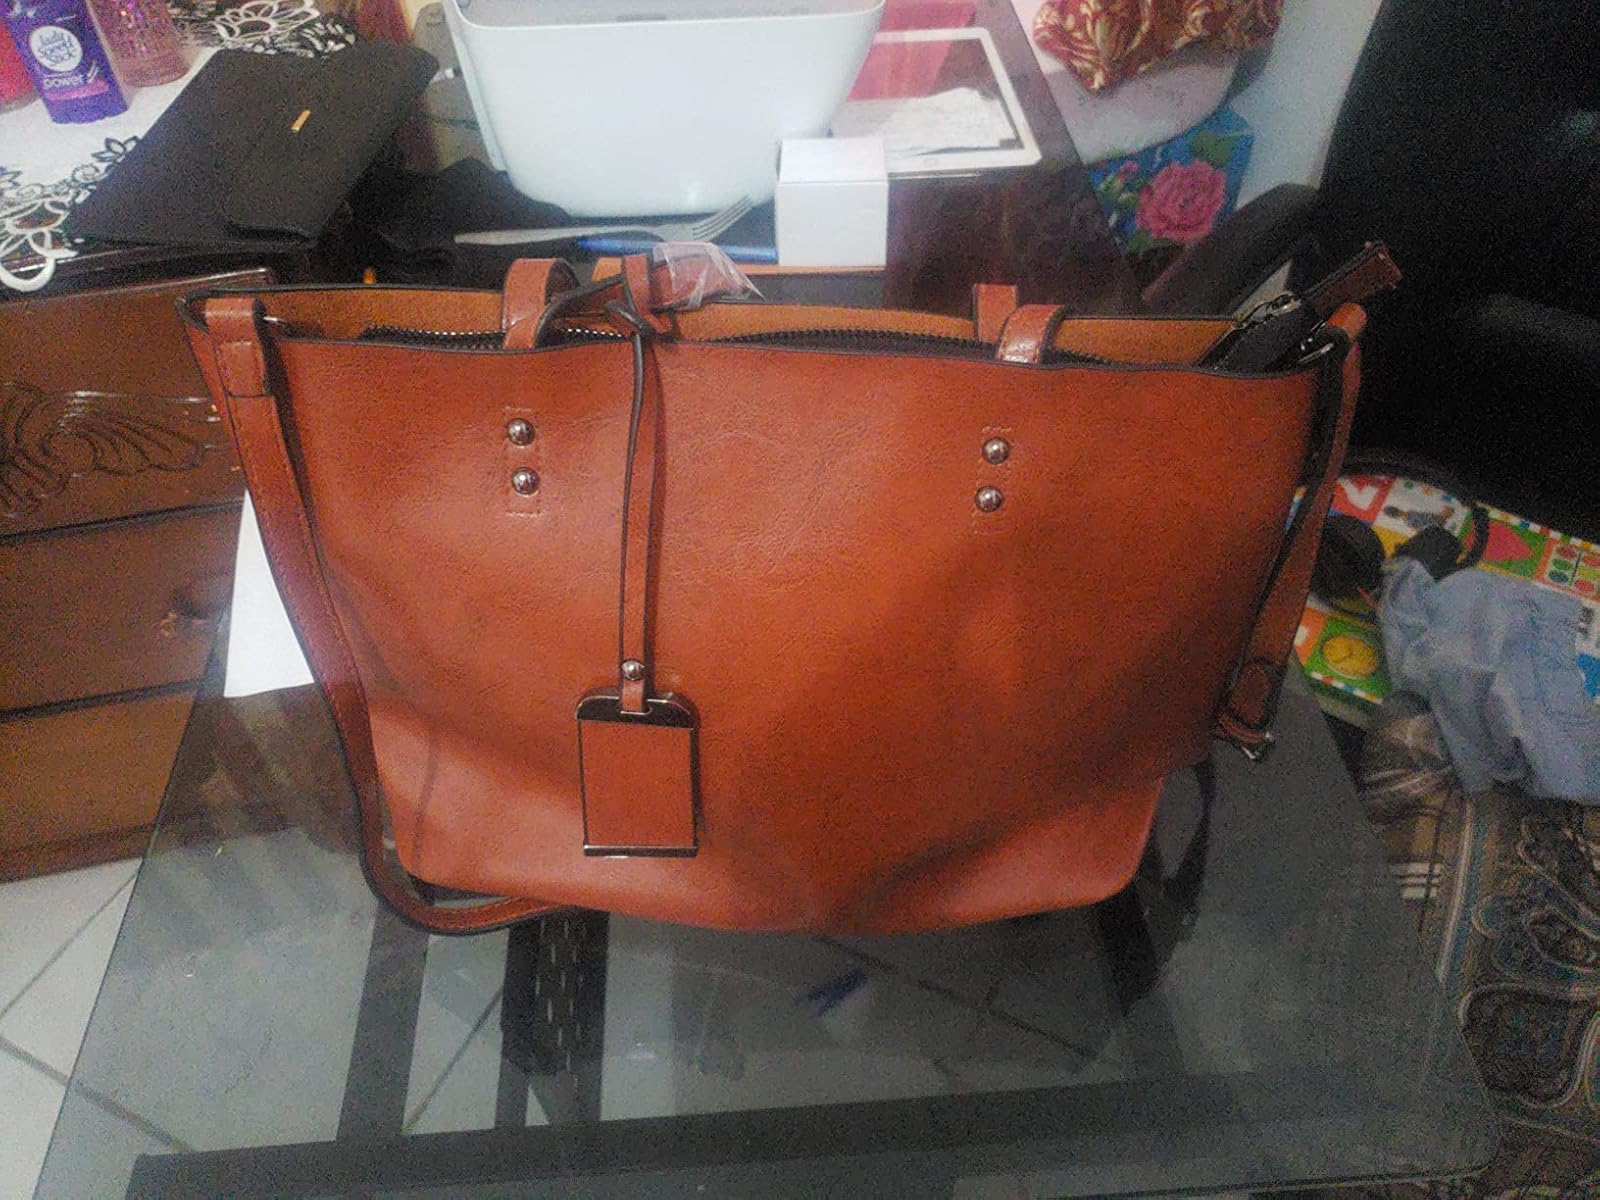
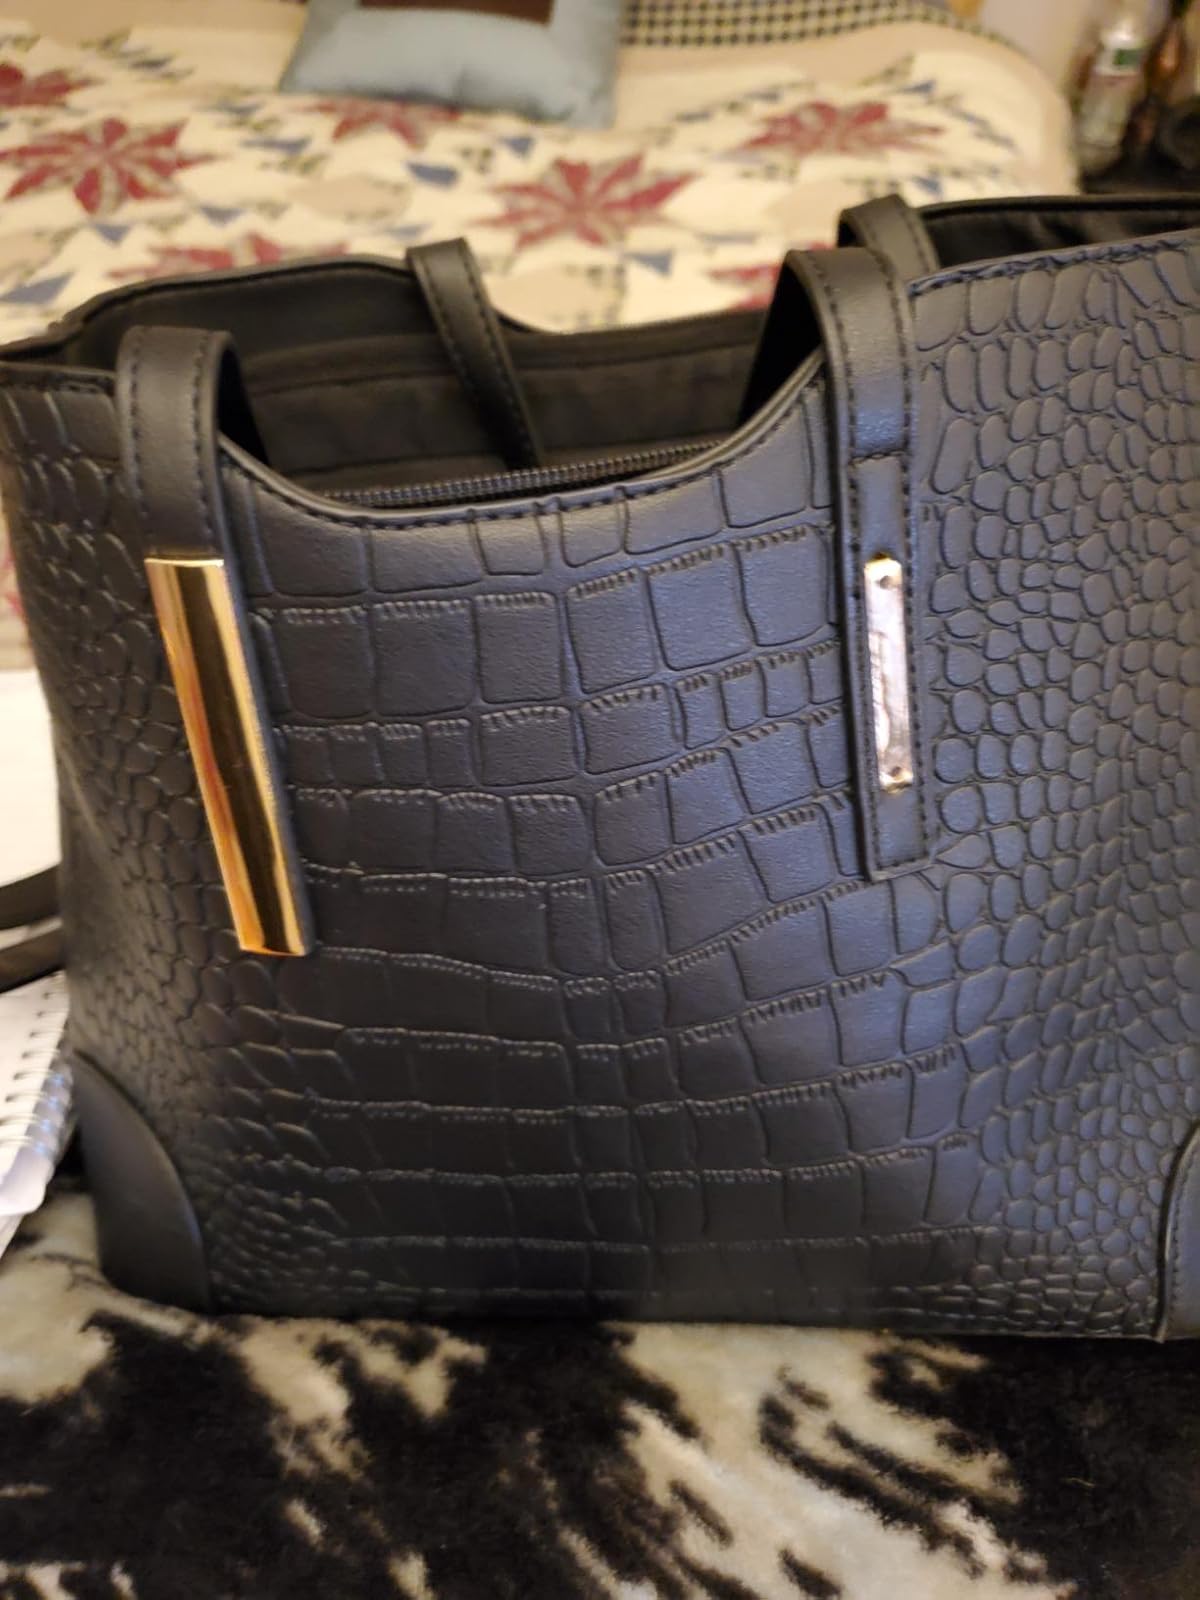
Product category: accessories_handbag
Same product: no